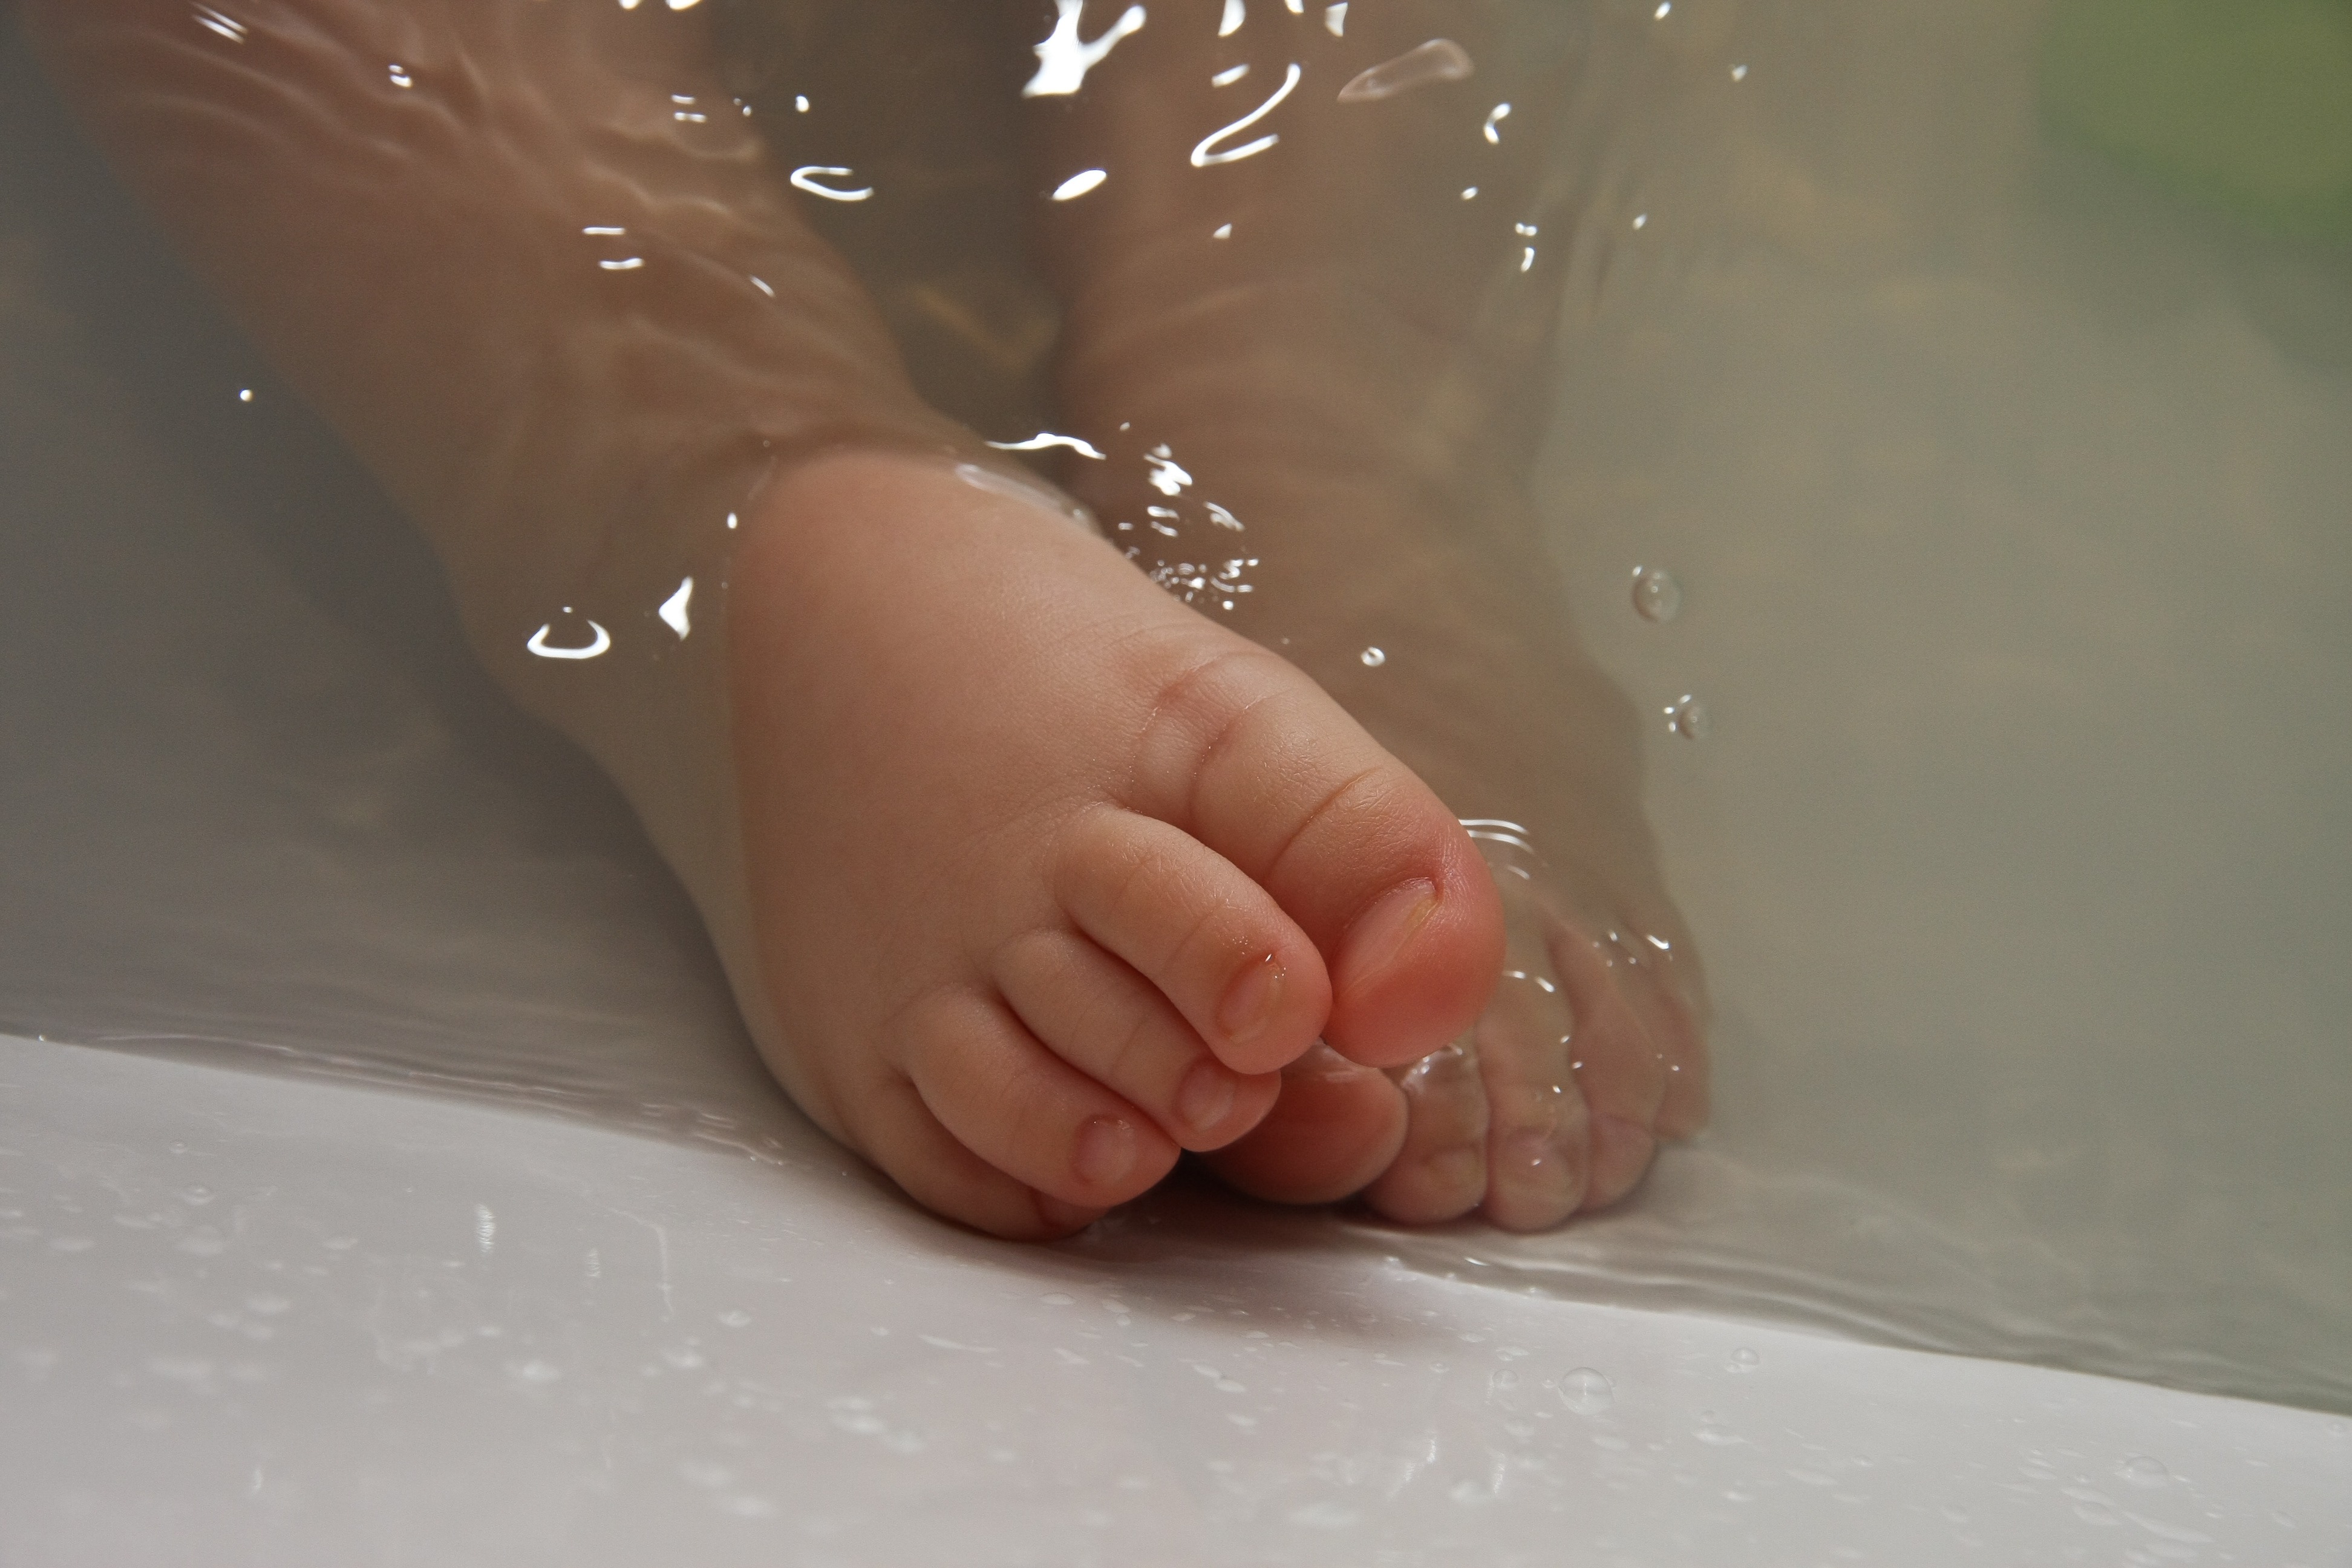
hand, water, feet, kid, leg, finger, foot, small, child, nail, baby, close up, human body, barefoot, infant, footwear, little, skin, toe, bathing, baby feet